Tom Sawyer Abroad

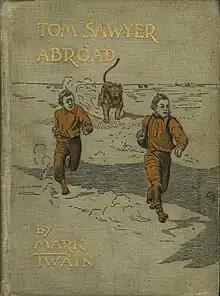
First edition cover

Tom Sawyer Abroad is a novel by Mark Twain published in 1894. It features Tom Sawyer and Huckleberry Finn in a parody of adventure stories like those of Jules Verne.